Italian literature

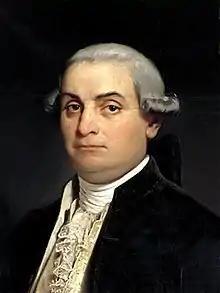
Portrait of Cesare Beccaria by Eliseo Sala

Among the most influential authors of Late Renaissance Italy, the Ferrarese poet Giovanni Battista Guarini is best known for the immensely popular pastoral drama "Il pastor fido" (1589-1602). Written in emulation of Tasso's "Aminta", it had a considerable vogue throughout Europe in the 17th century, and was translated many times, notably in English by Sir Richard Fanshawe in 1647. Guarini also wrote an influential defence of tragicomedy, the "Compendio della poesia tragicomica" (1601) and an important collection of lyrics (1598).